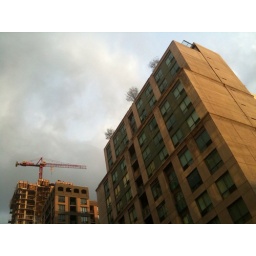
Build a forest in the lonely sky to keep him company.